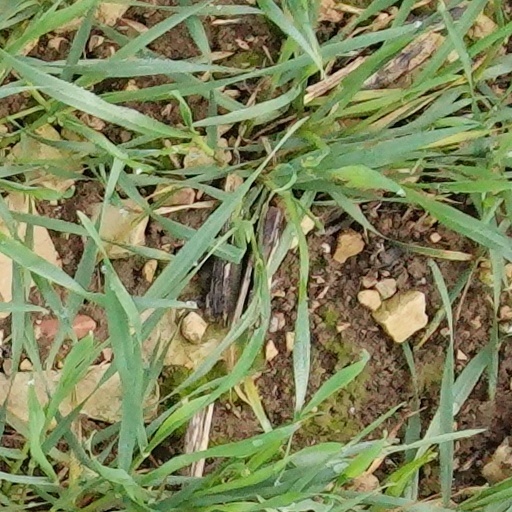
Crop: wheat